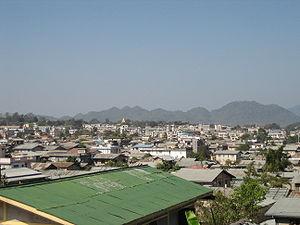
Lashio est la plus grande ville du Nord de l'État Shan, en Birmanie. Elle est située à une altitude de 836 mètres, sur un éperon surplombant la vallée de la Nam Yao.